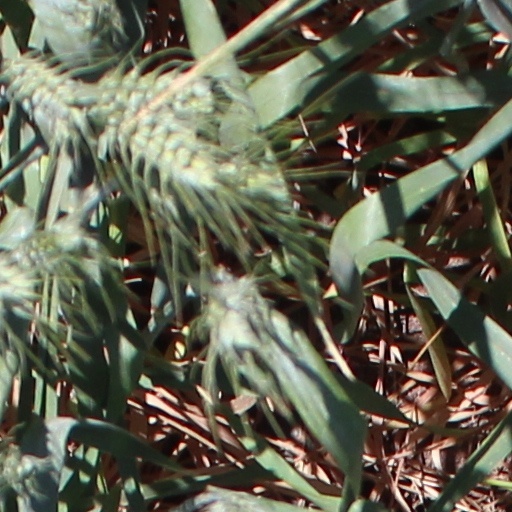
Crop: wheat